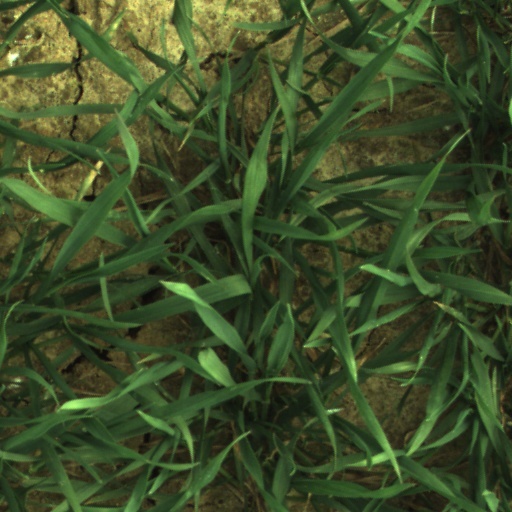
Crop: wheat